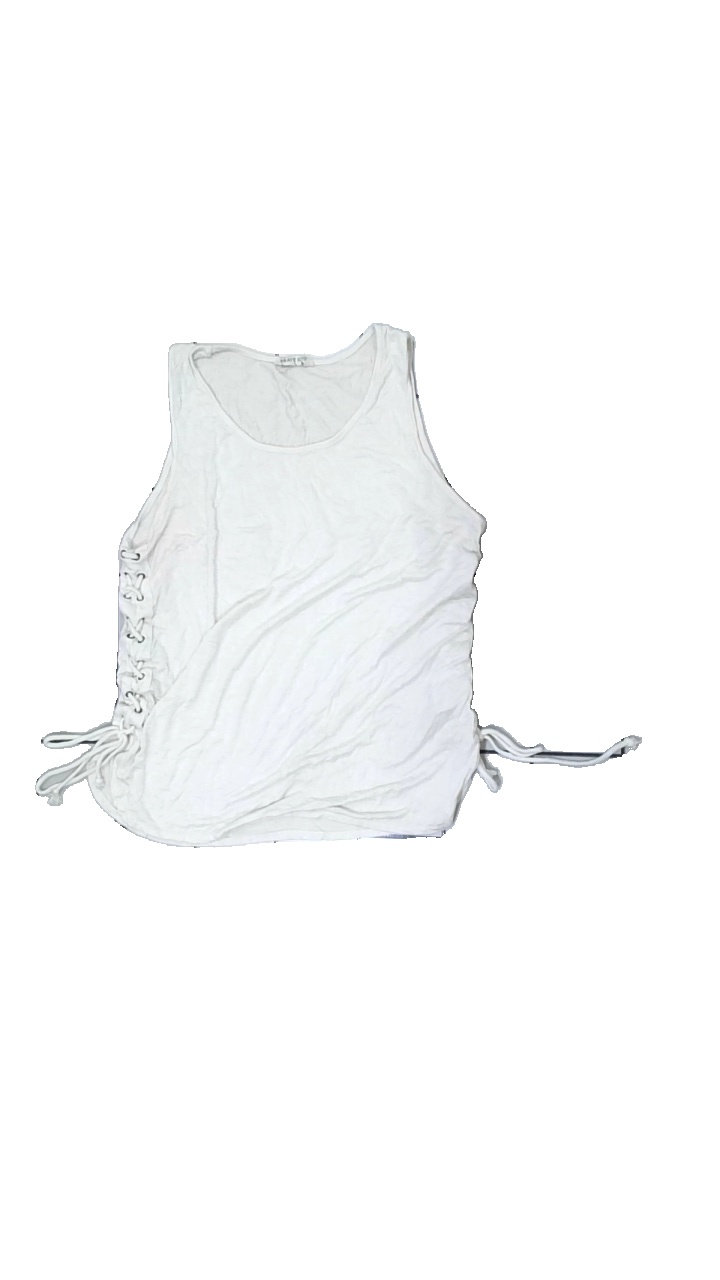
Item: Tank Top (Ladies)
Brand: Brave Soul
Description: vitt linne med snörning på sidorna
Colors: White
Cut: Regular
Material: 100% viscose
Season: Summer
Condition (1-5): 4
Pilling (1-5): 4
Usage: Reuse
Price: <50